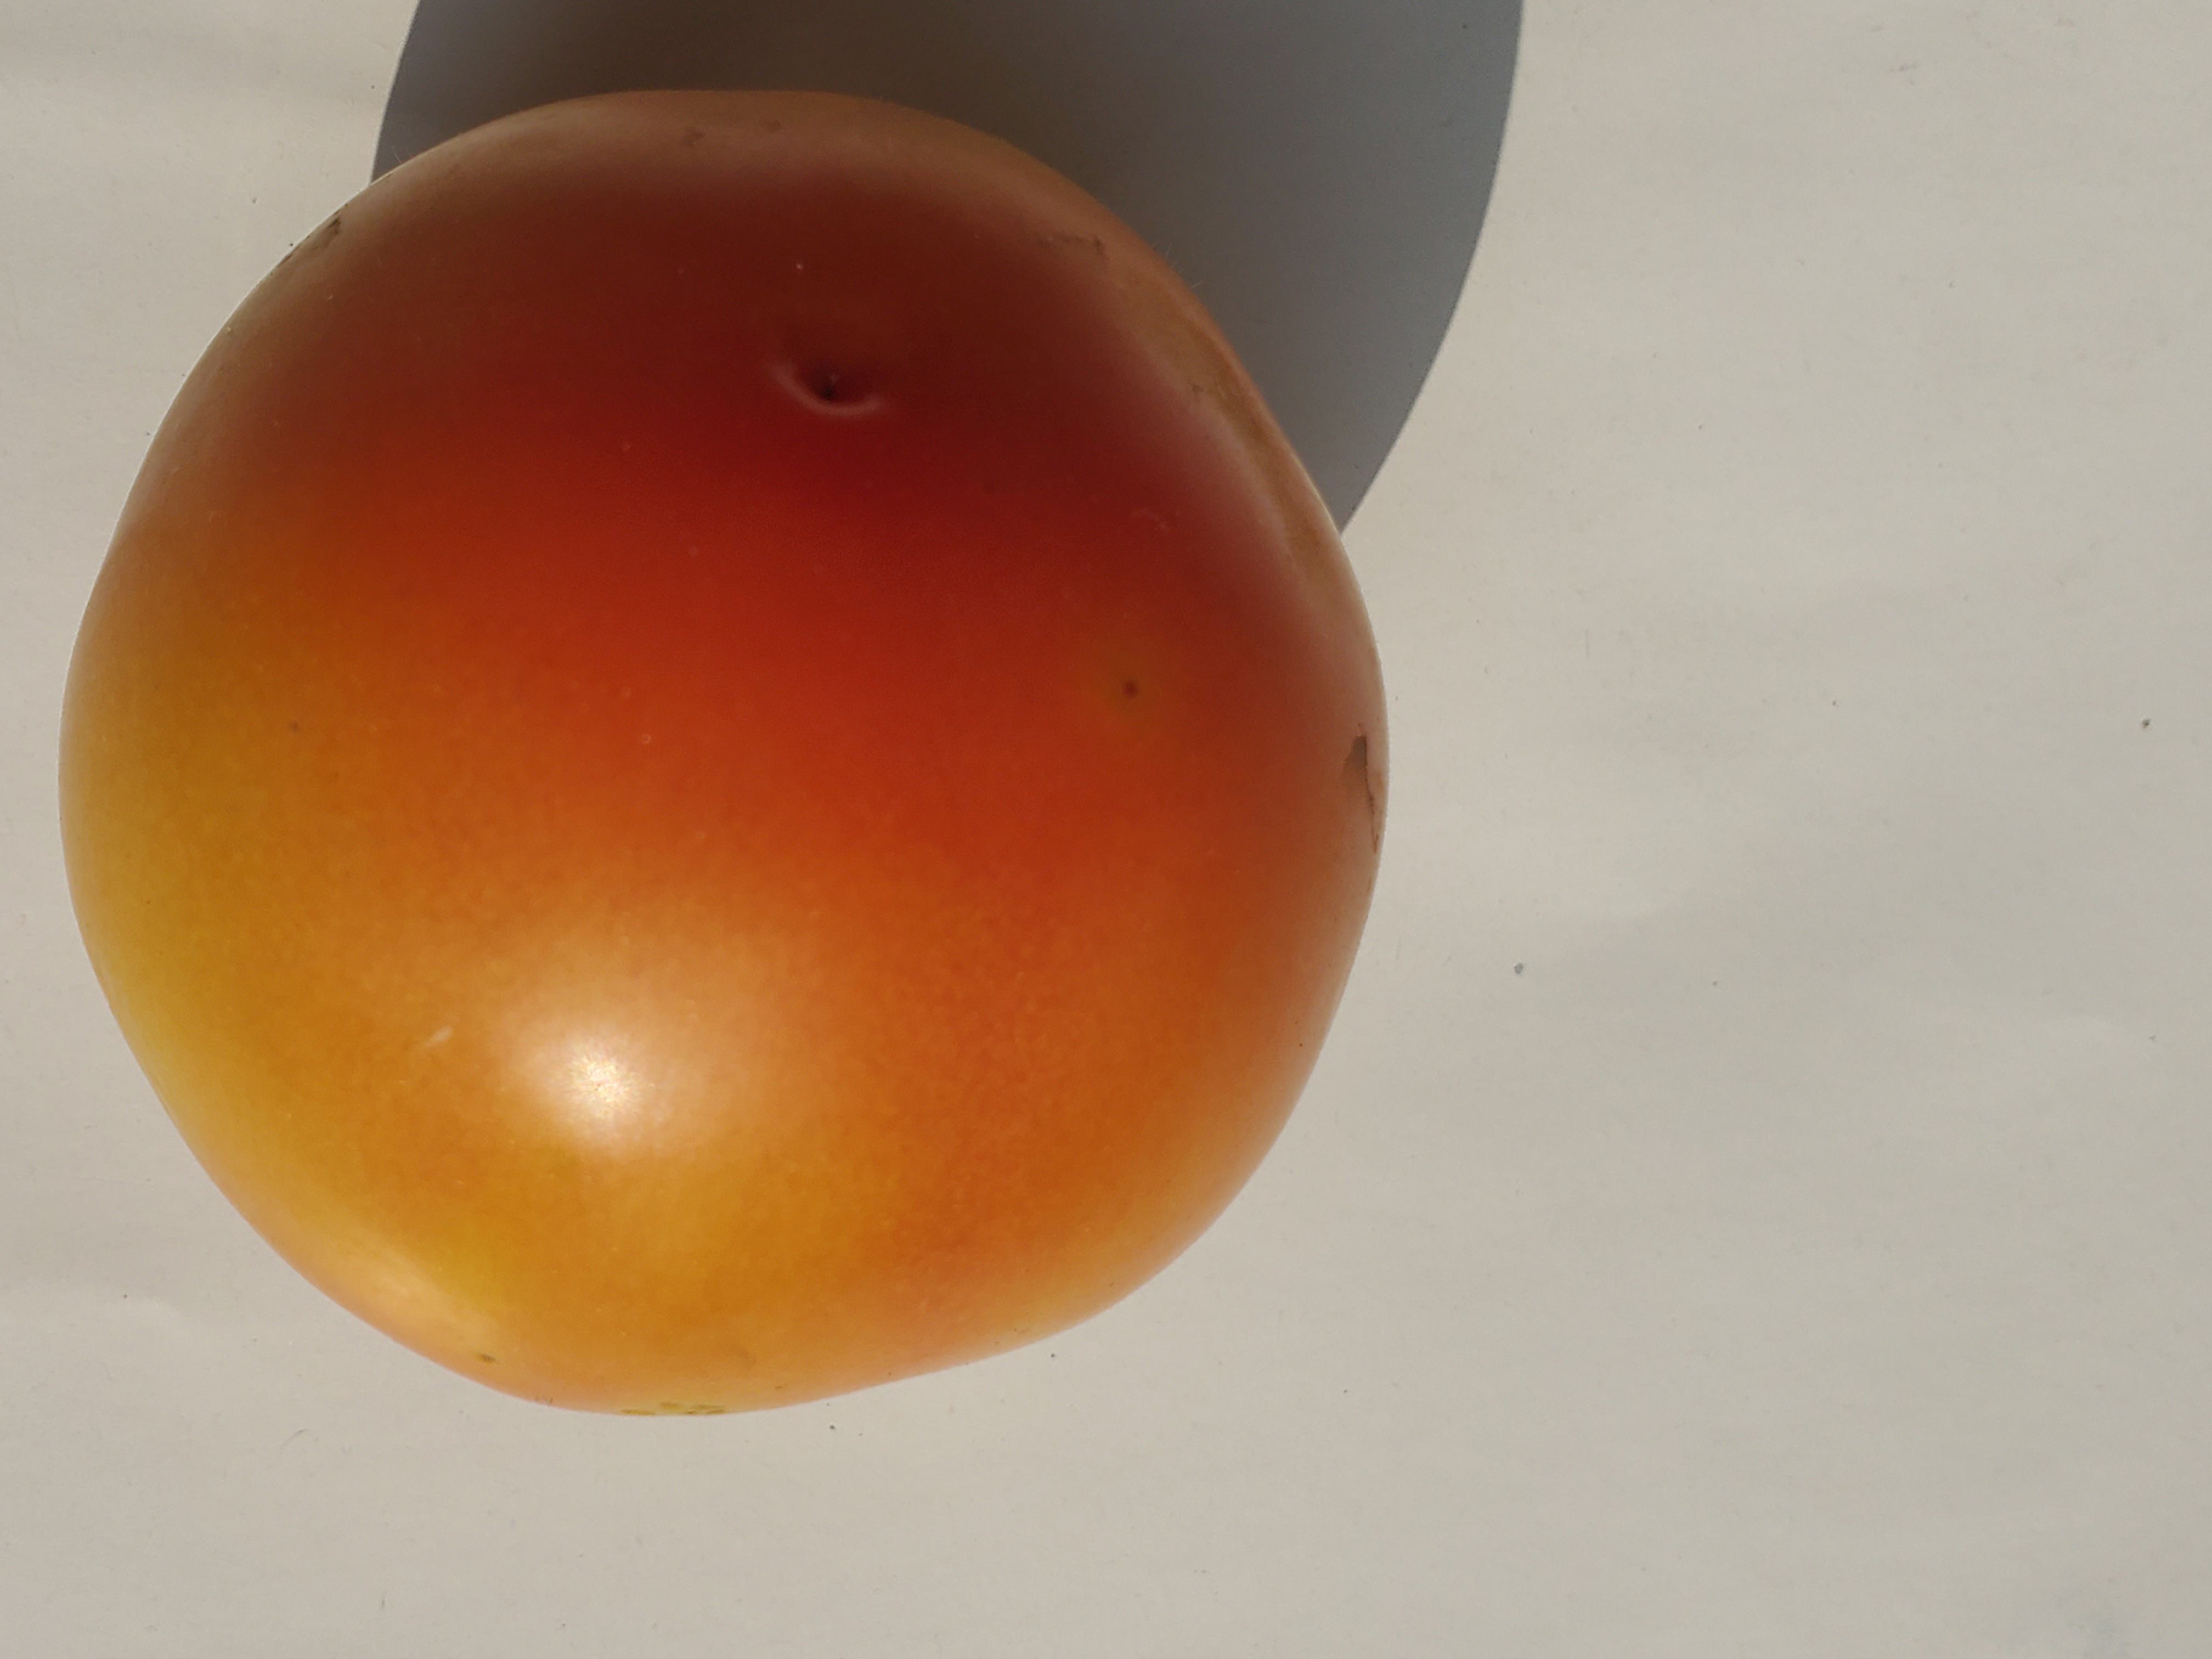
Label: Fresh